Valkeakoski

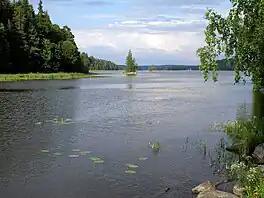
Kärsänlahti bay on lake Mallasvesi

The entire countryside of Valkeakoski consists mainly of the former Sääksmäki municipality areas.